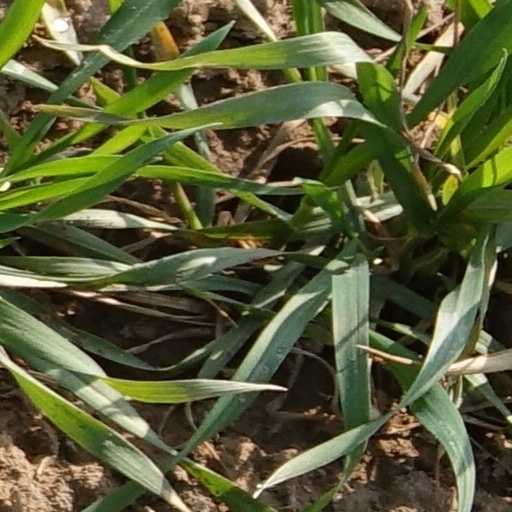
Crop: wheat